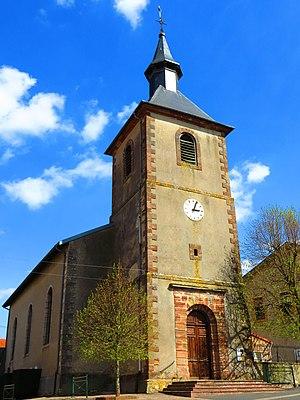
Crevic eglise
Crévic est une commune française située dans le département de Meurthe-et-Moselle en région Grand Est.